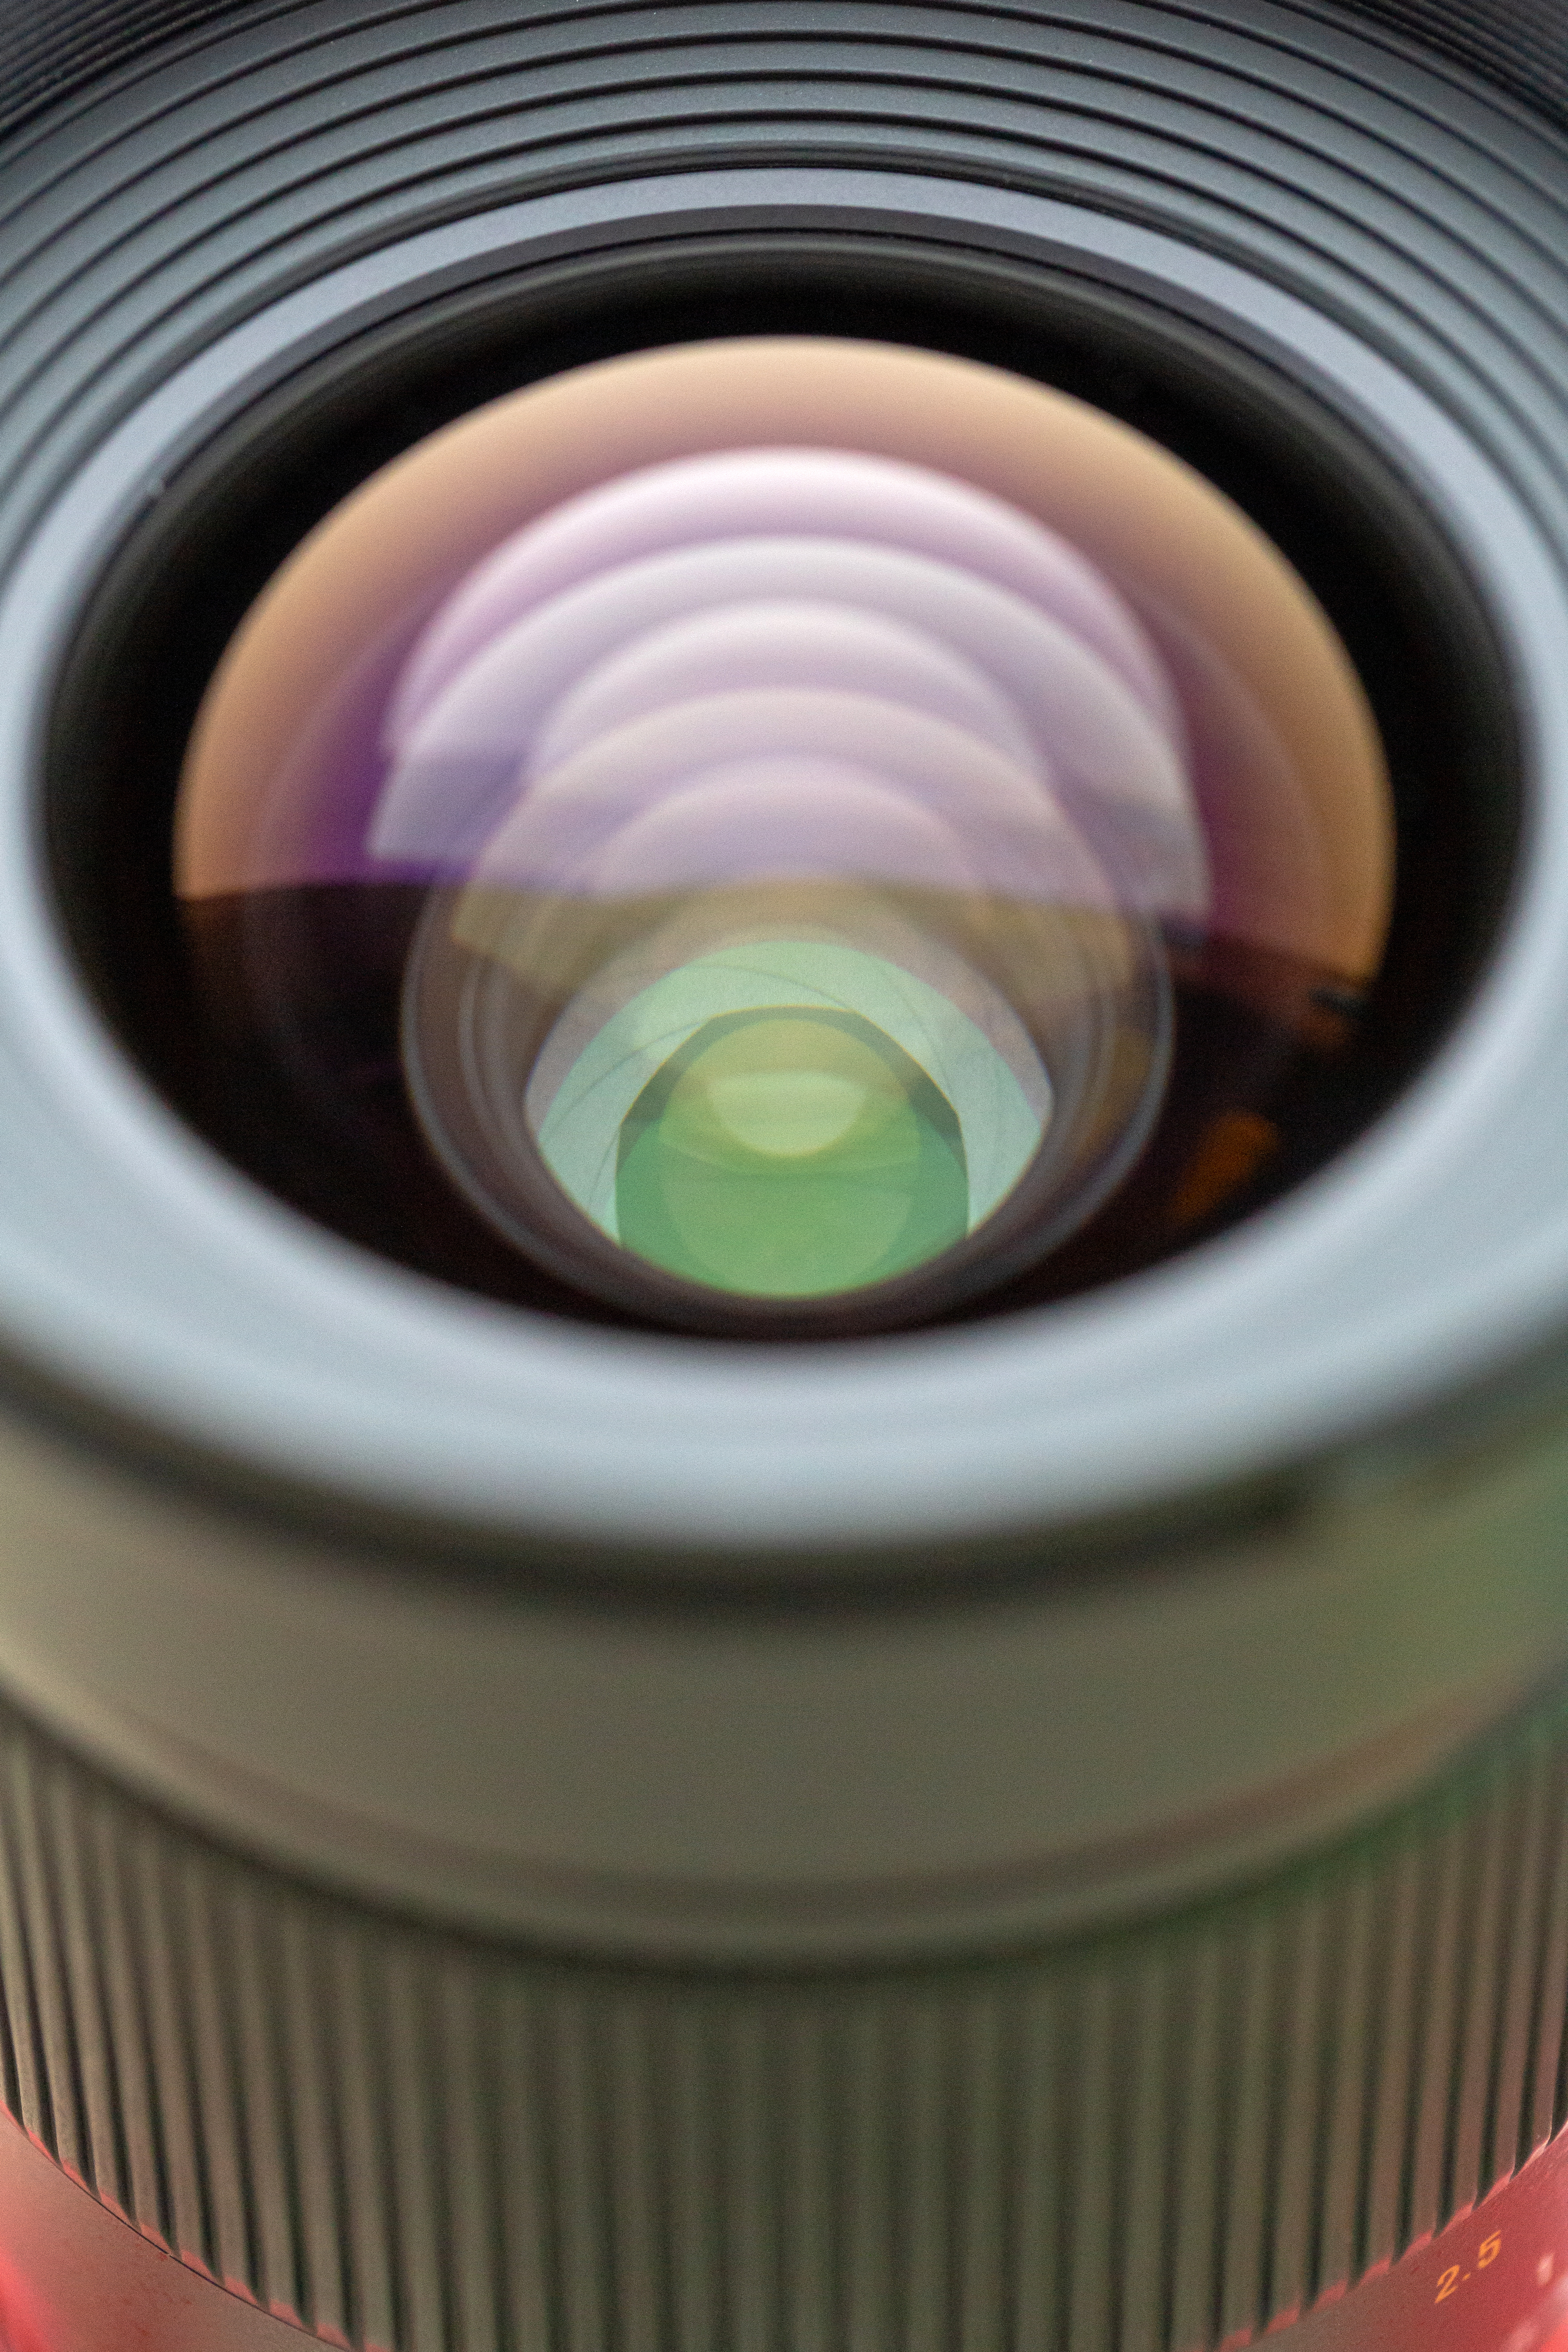
lens, camera lens, cameras optics, camera accessory, optical instrument, photography, macro photography, circle, stock photography, shutter, teleconverter